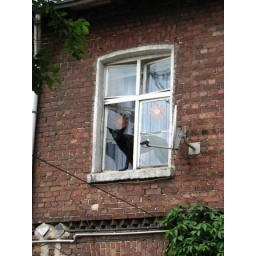
a dog in the window